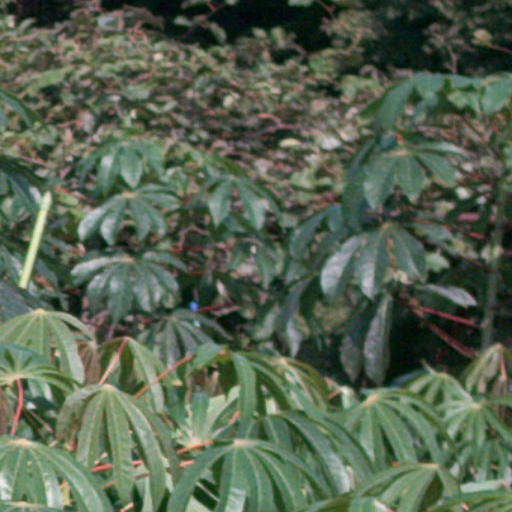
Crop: cassava